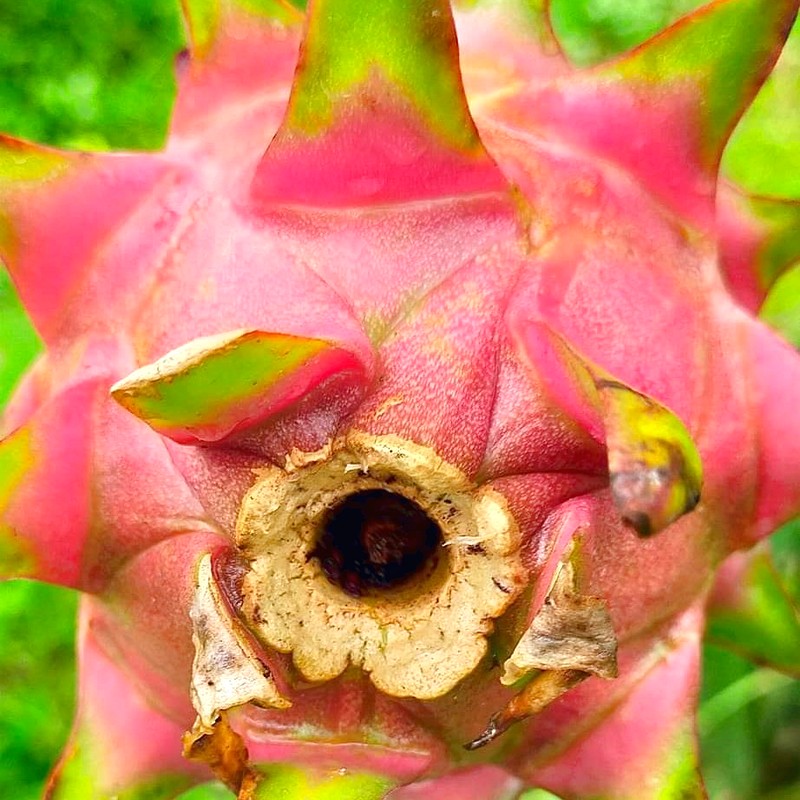
Label: Mature Dragon Fruit